Question: Please indicate a possible affordance area of the bench that can be used for sitting
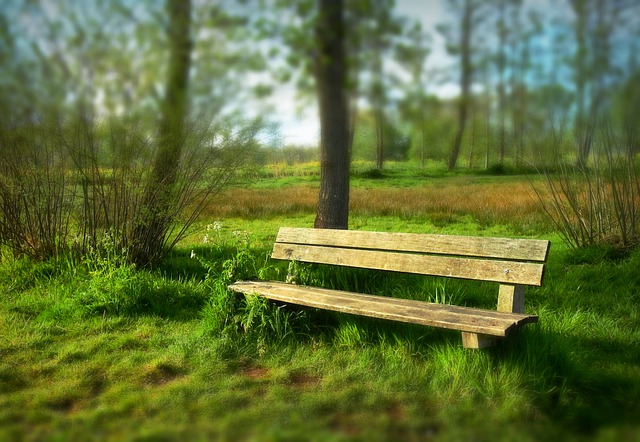
Answer: [224.24, 276.471, 537.823, 337.008]